Frederick Gilbreath

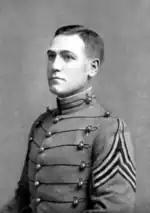
At West Point in 1911

After graduating from high school in 1905, Gilbreath entered Whitman College in Walla Walla, Washington. He was appointed to the United States Military Academy at West Point, New York by Levi Ankeny, the United States Senator for the state of Washington. Gilbreath entered West Point on 15 June 1907. He became an acting first sergeant and cadet lieutenant, and played basketball, lacrosse and polo.